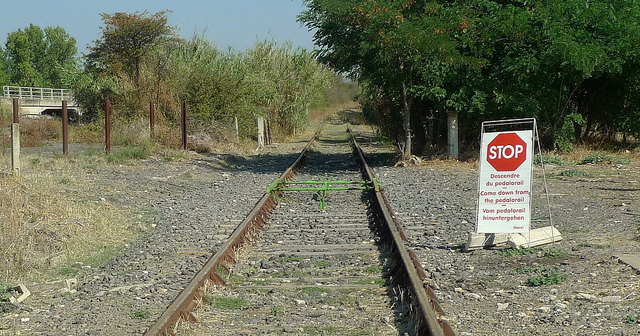
A stop sign is shown next to some train tracks.

An image looking down train tracks outside with a stop sign next to them.

A train track with a stop sign next to it.